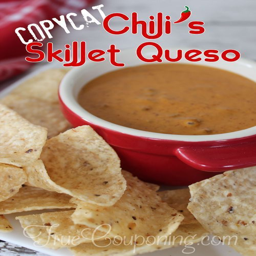
type of dish is easier to make than you think .